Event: Typhoon Ruby
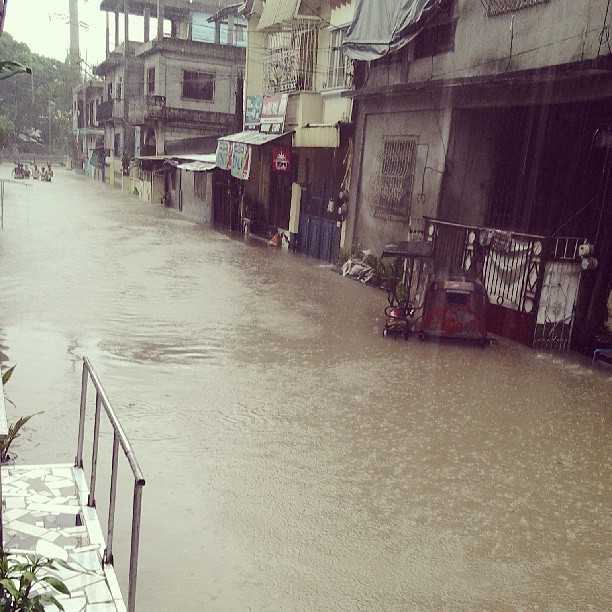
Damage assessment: damage